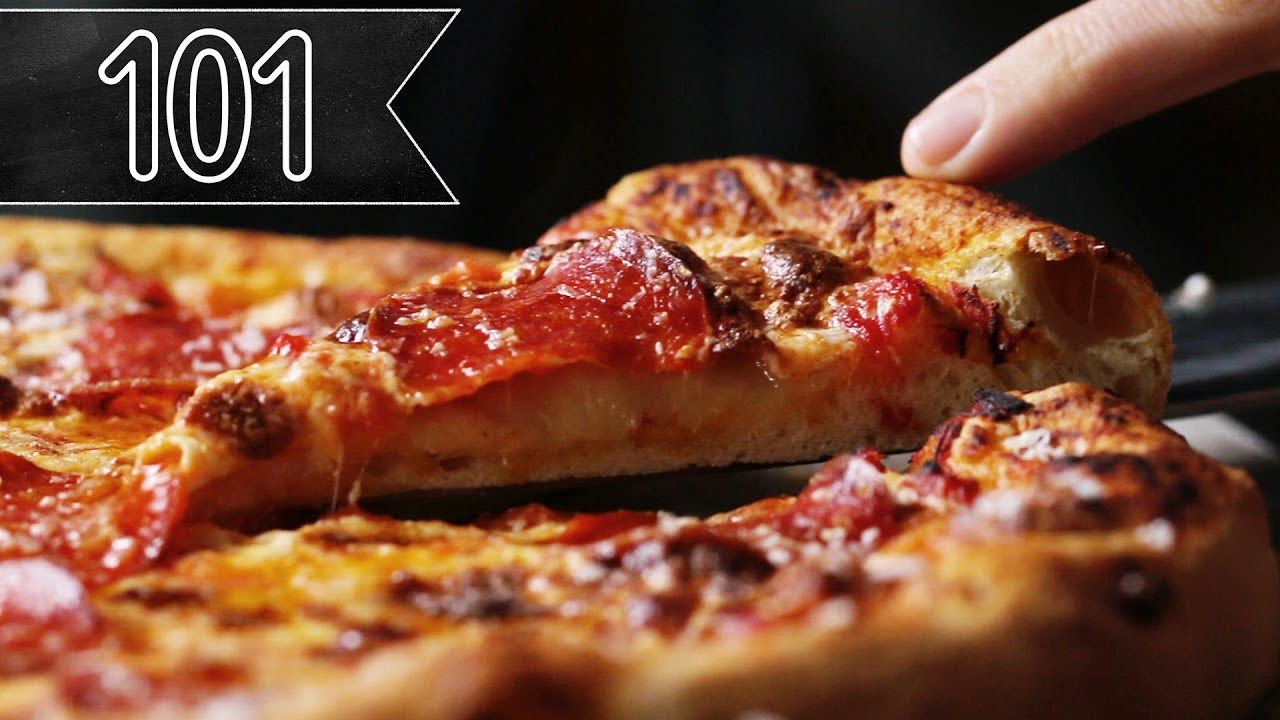
Dish: pizza